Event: Nepal Earthquake
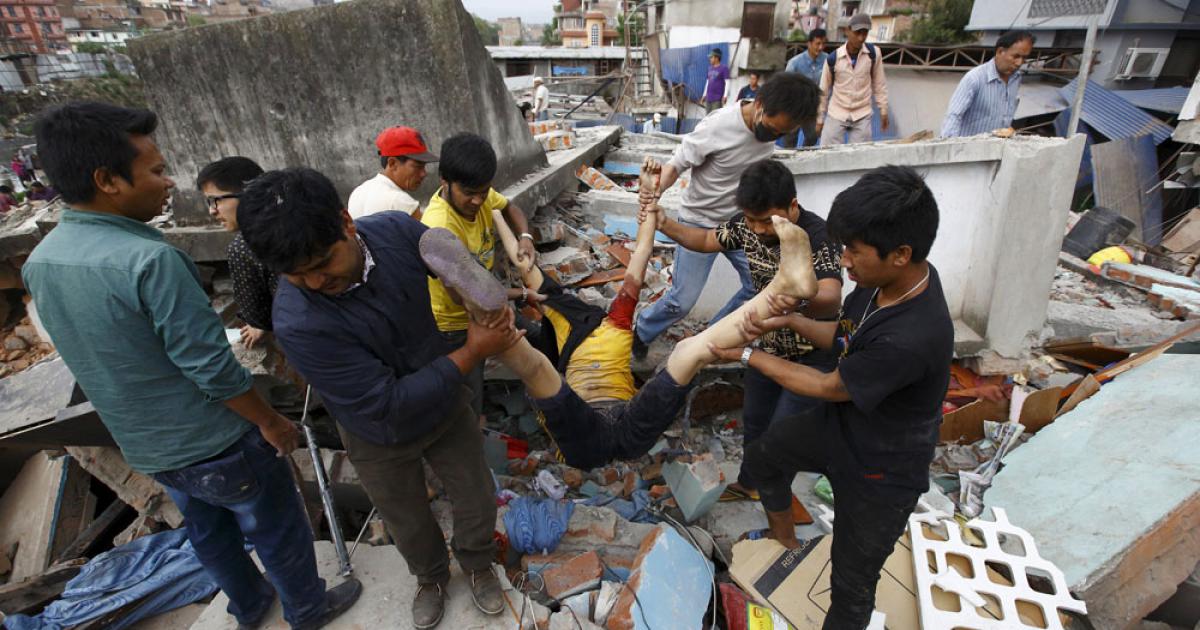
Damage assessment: damage